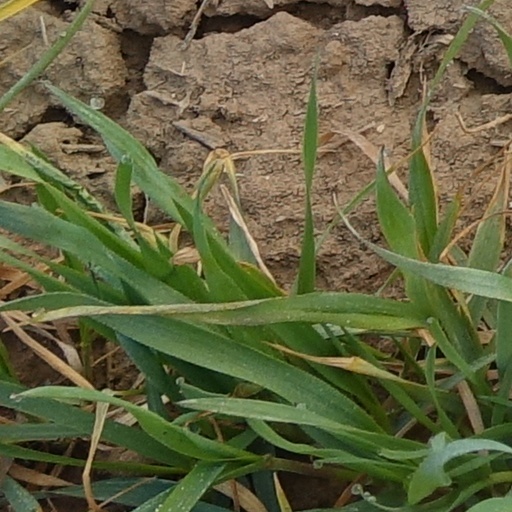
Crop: wheat